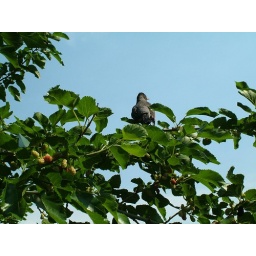
cute little bird perched in a mulberry tree